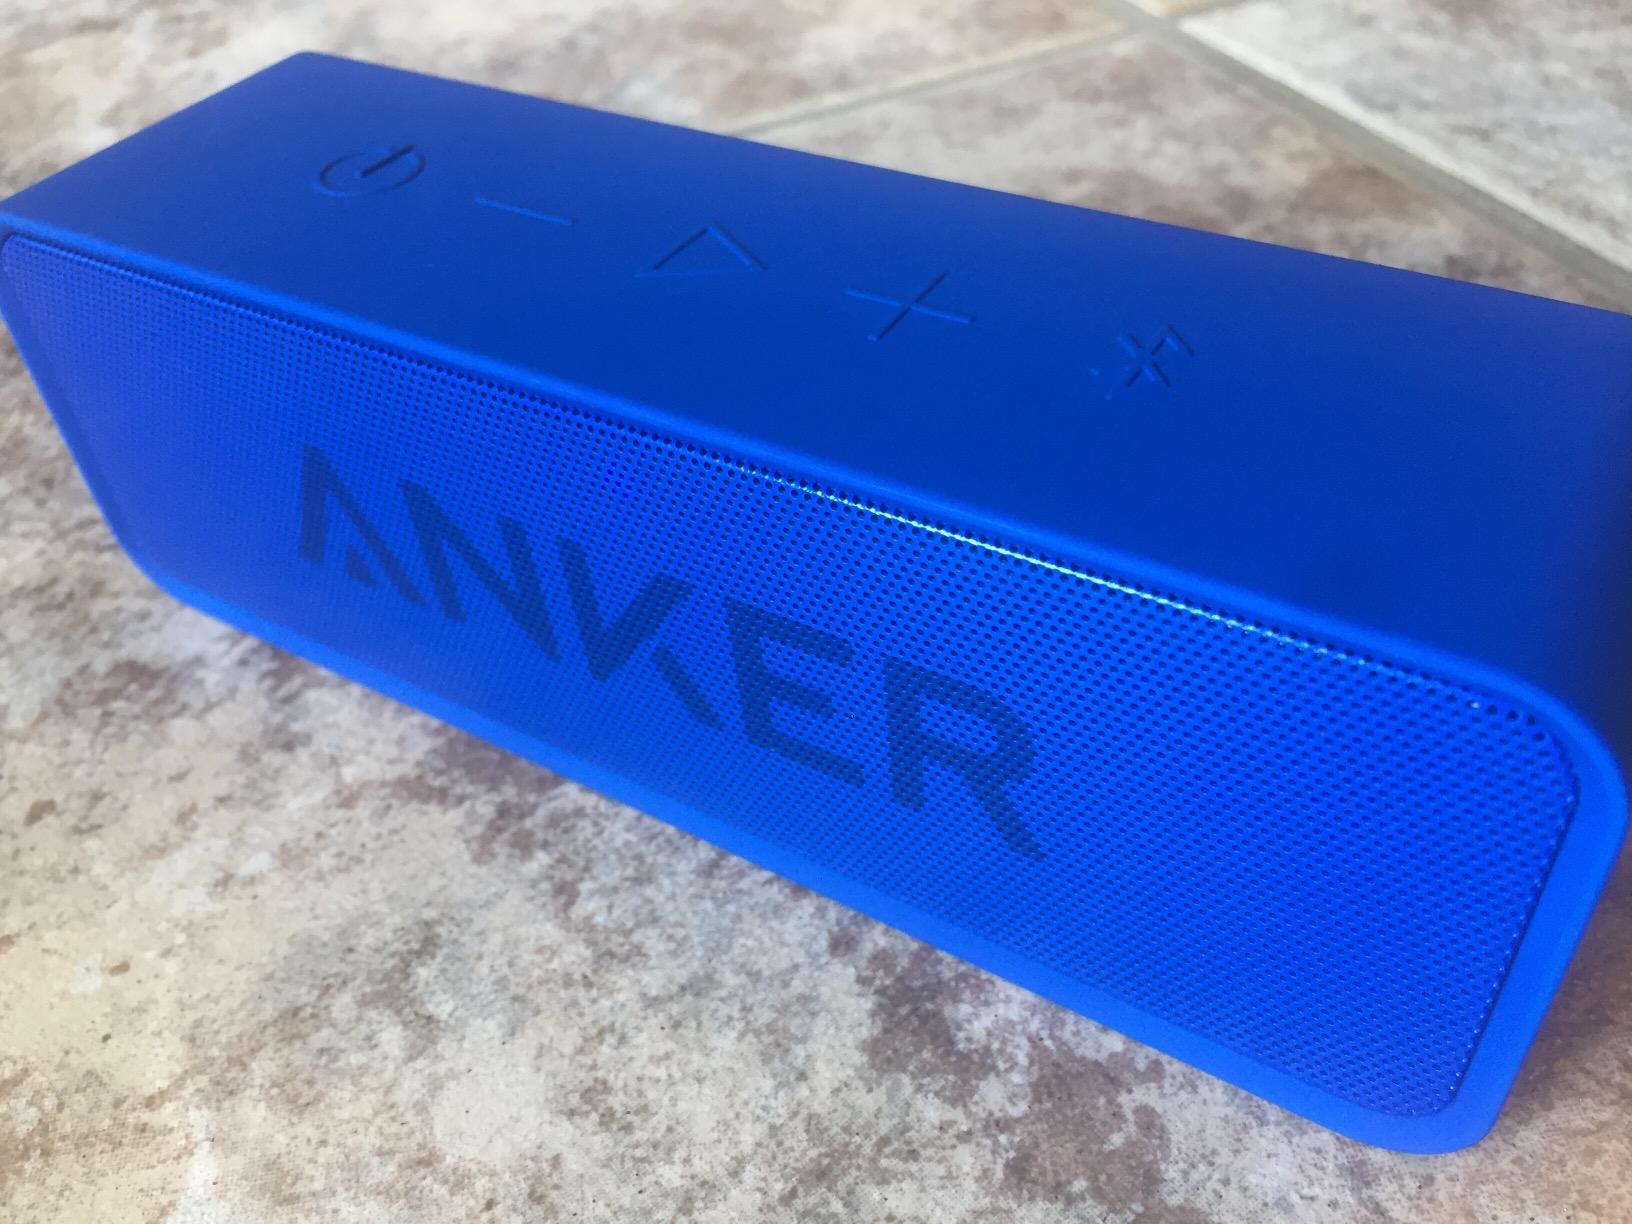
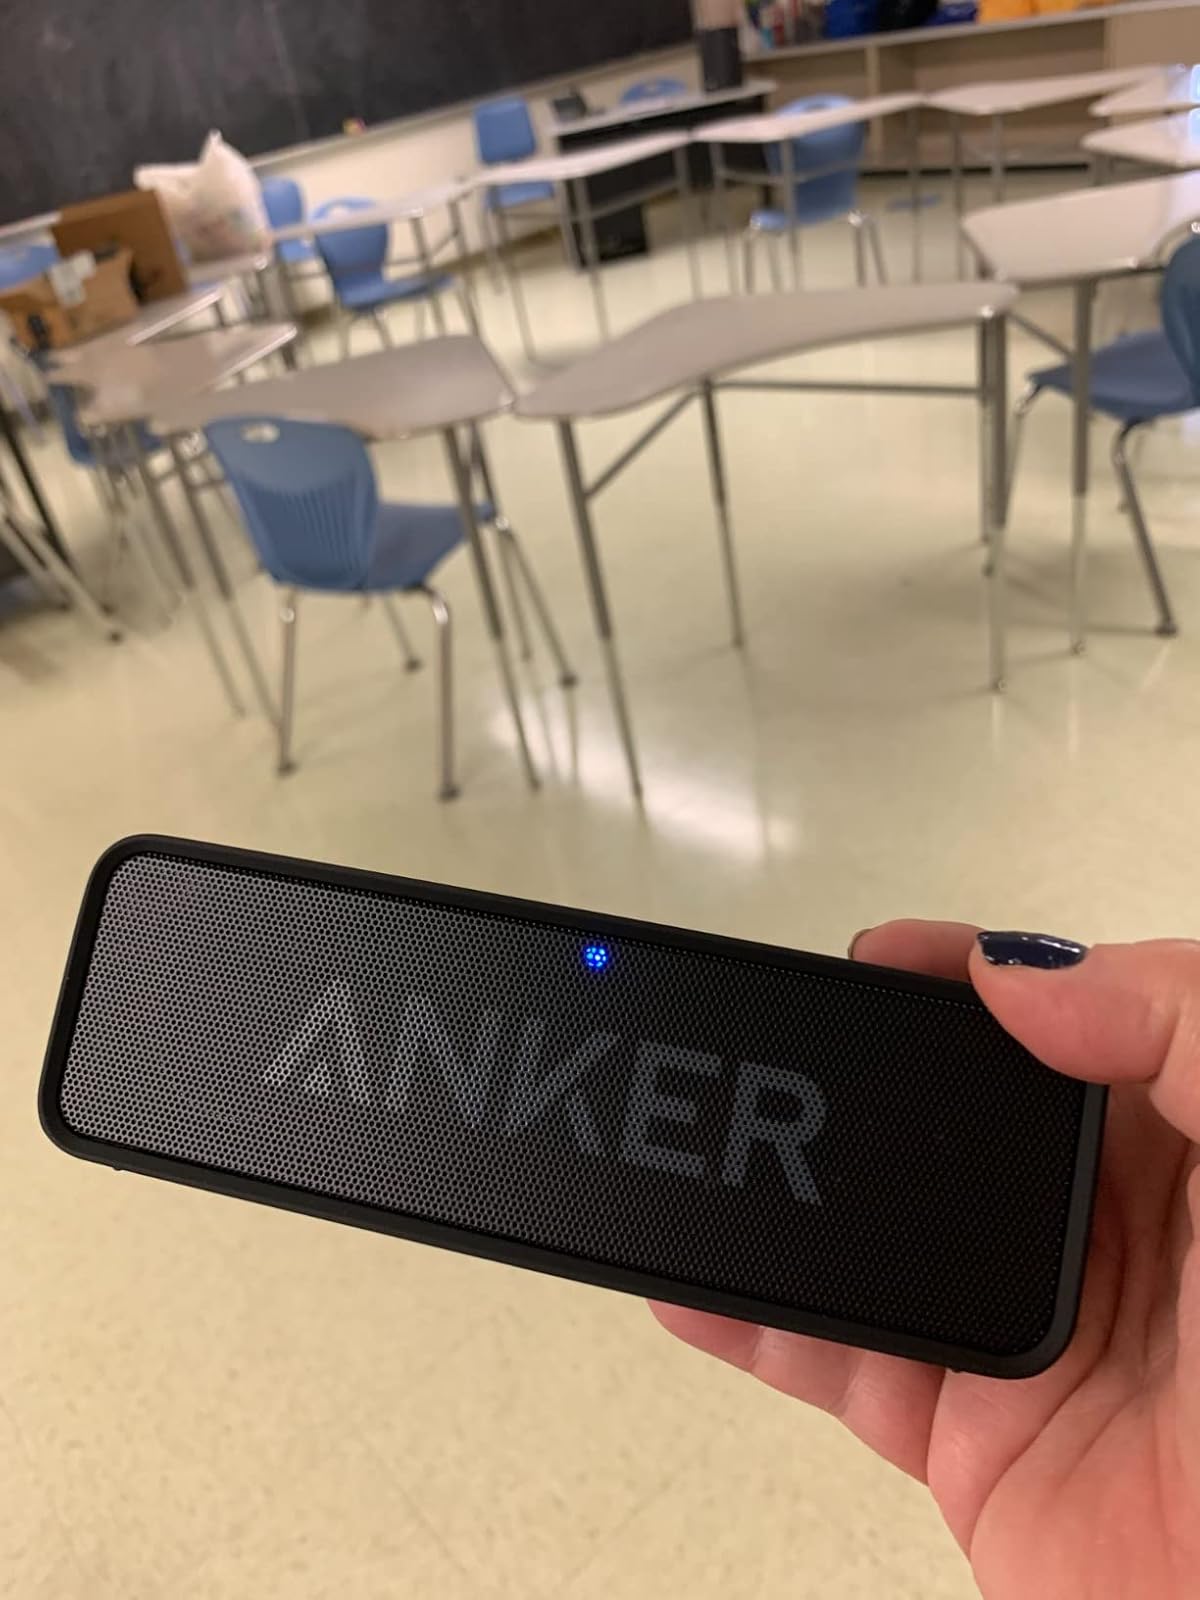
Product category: speaker
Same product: no